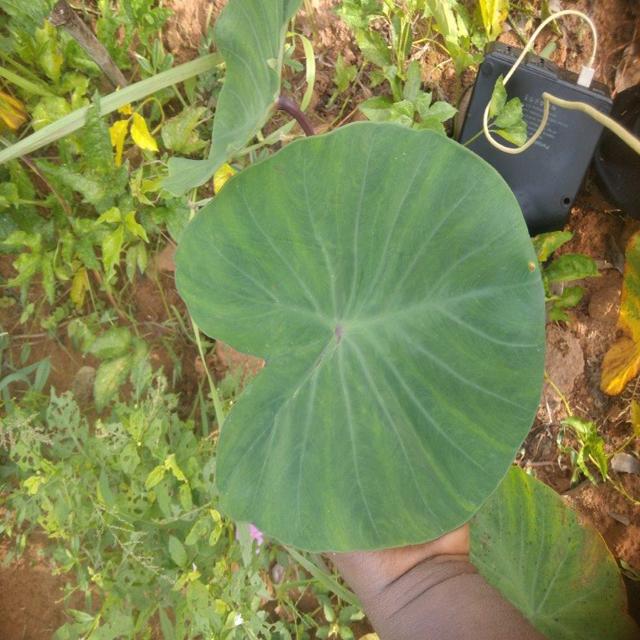
Label: Healthy